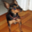
Label: dog